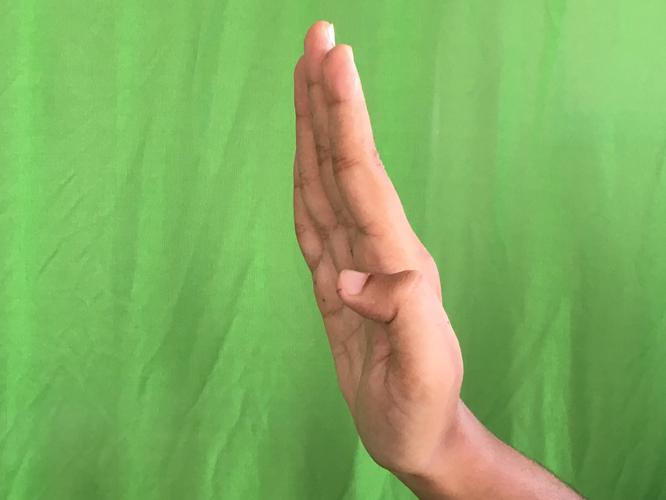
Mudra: Pathaka
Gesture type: single_hand